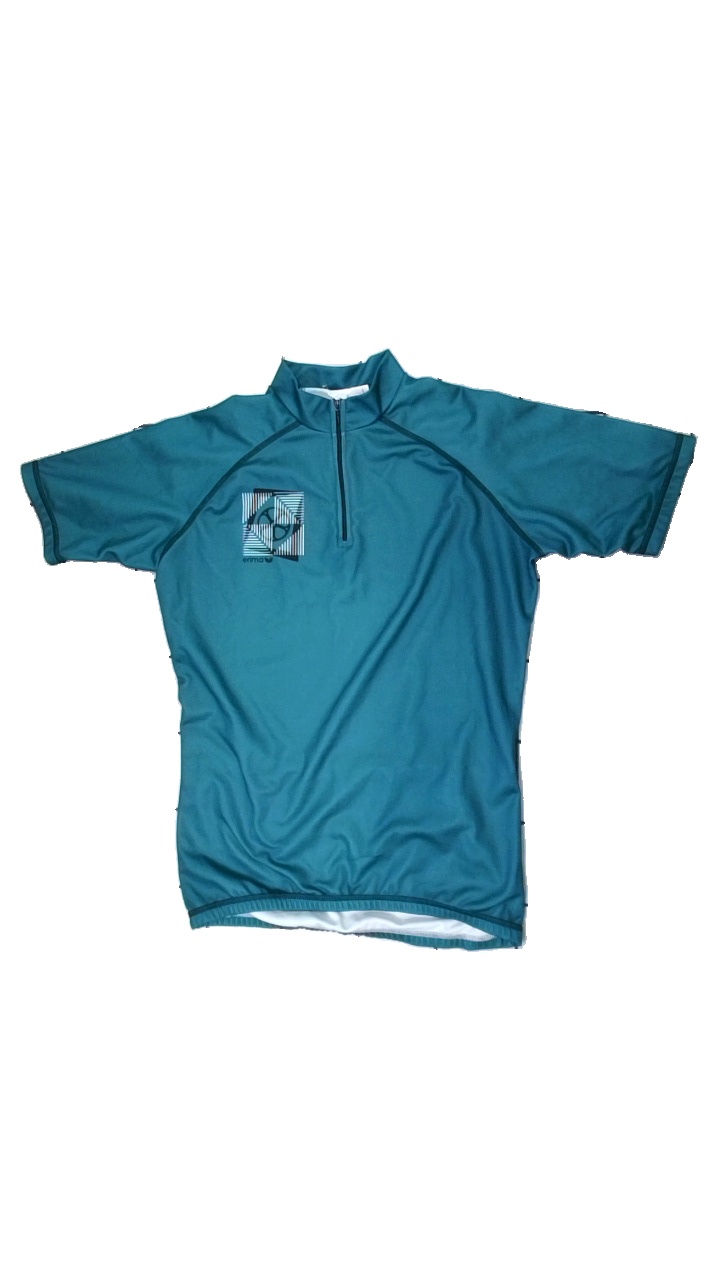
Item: Training Top (Unisex)
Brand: Coolmax
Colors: Green, Black, White
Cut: Regular, Cropped
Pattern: Other
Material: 100% polyester
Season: All
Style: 90s
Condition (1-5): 3
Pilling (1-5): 4
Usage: Export
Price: <50